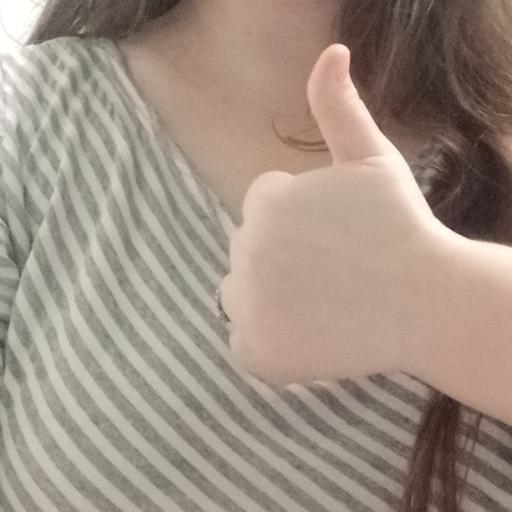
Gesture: like